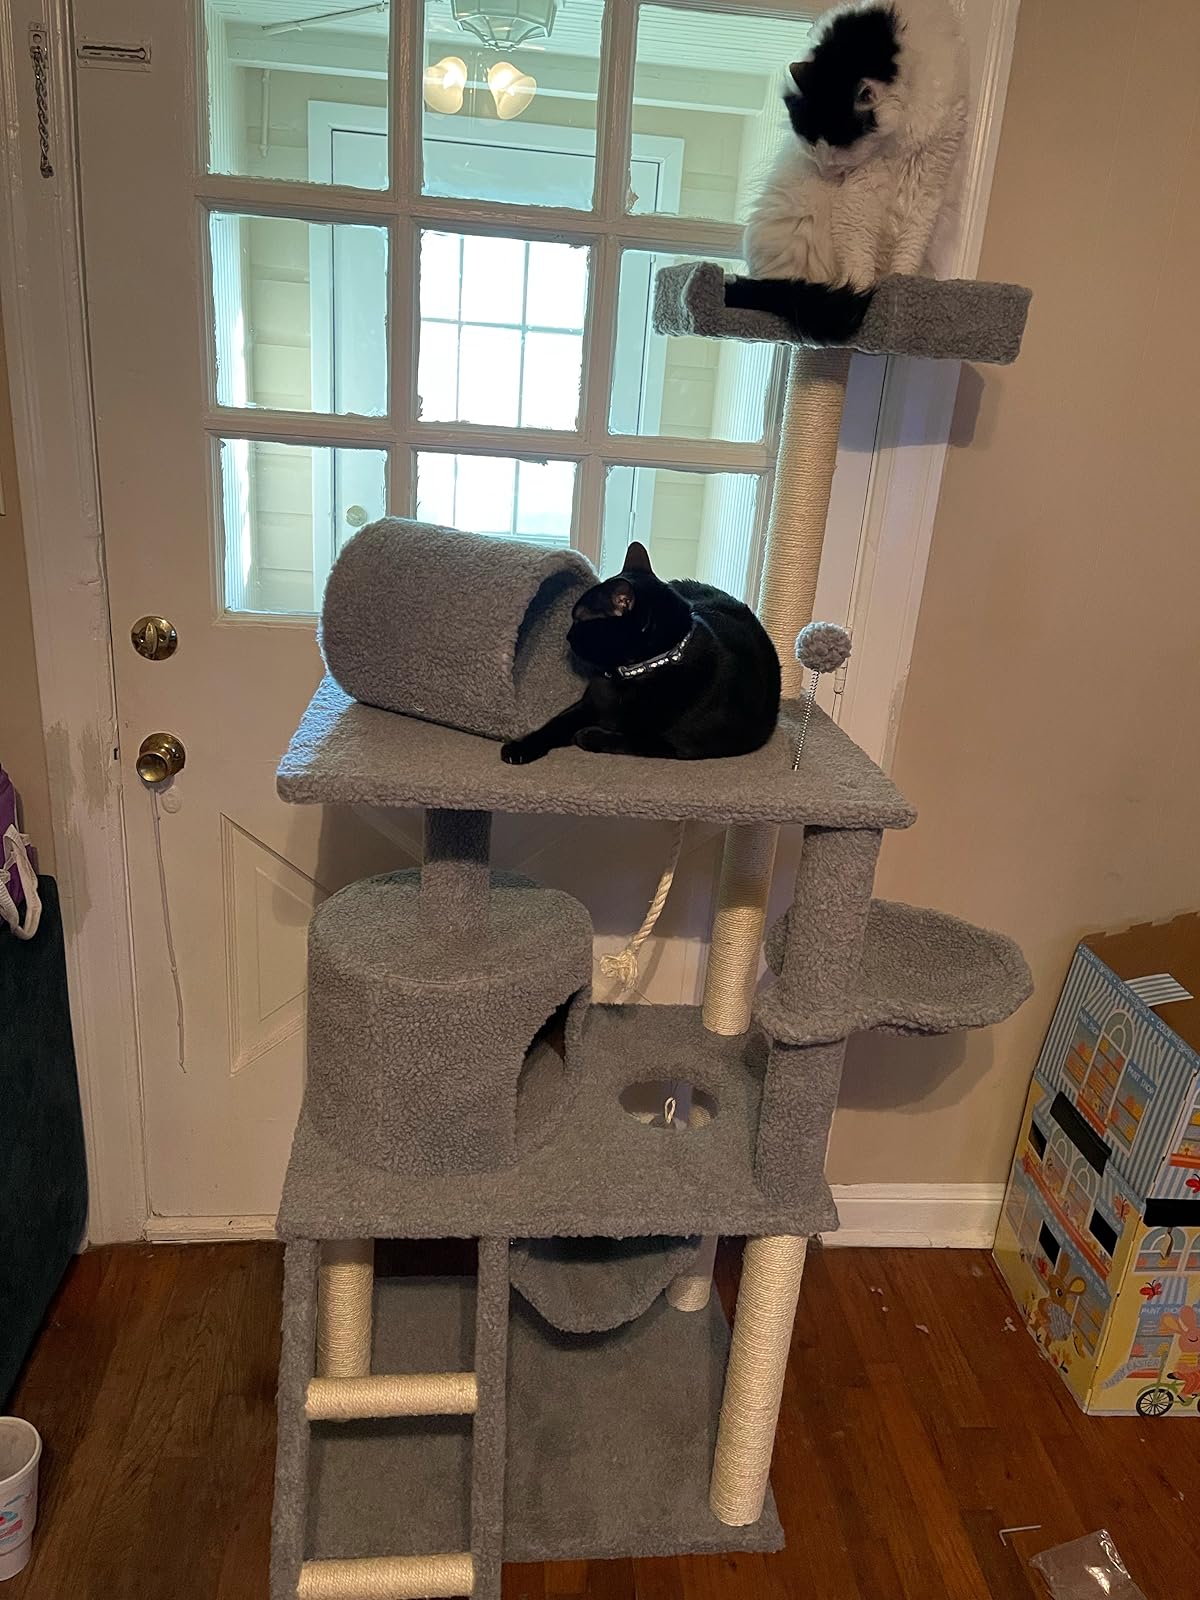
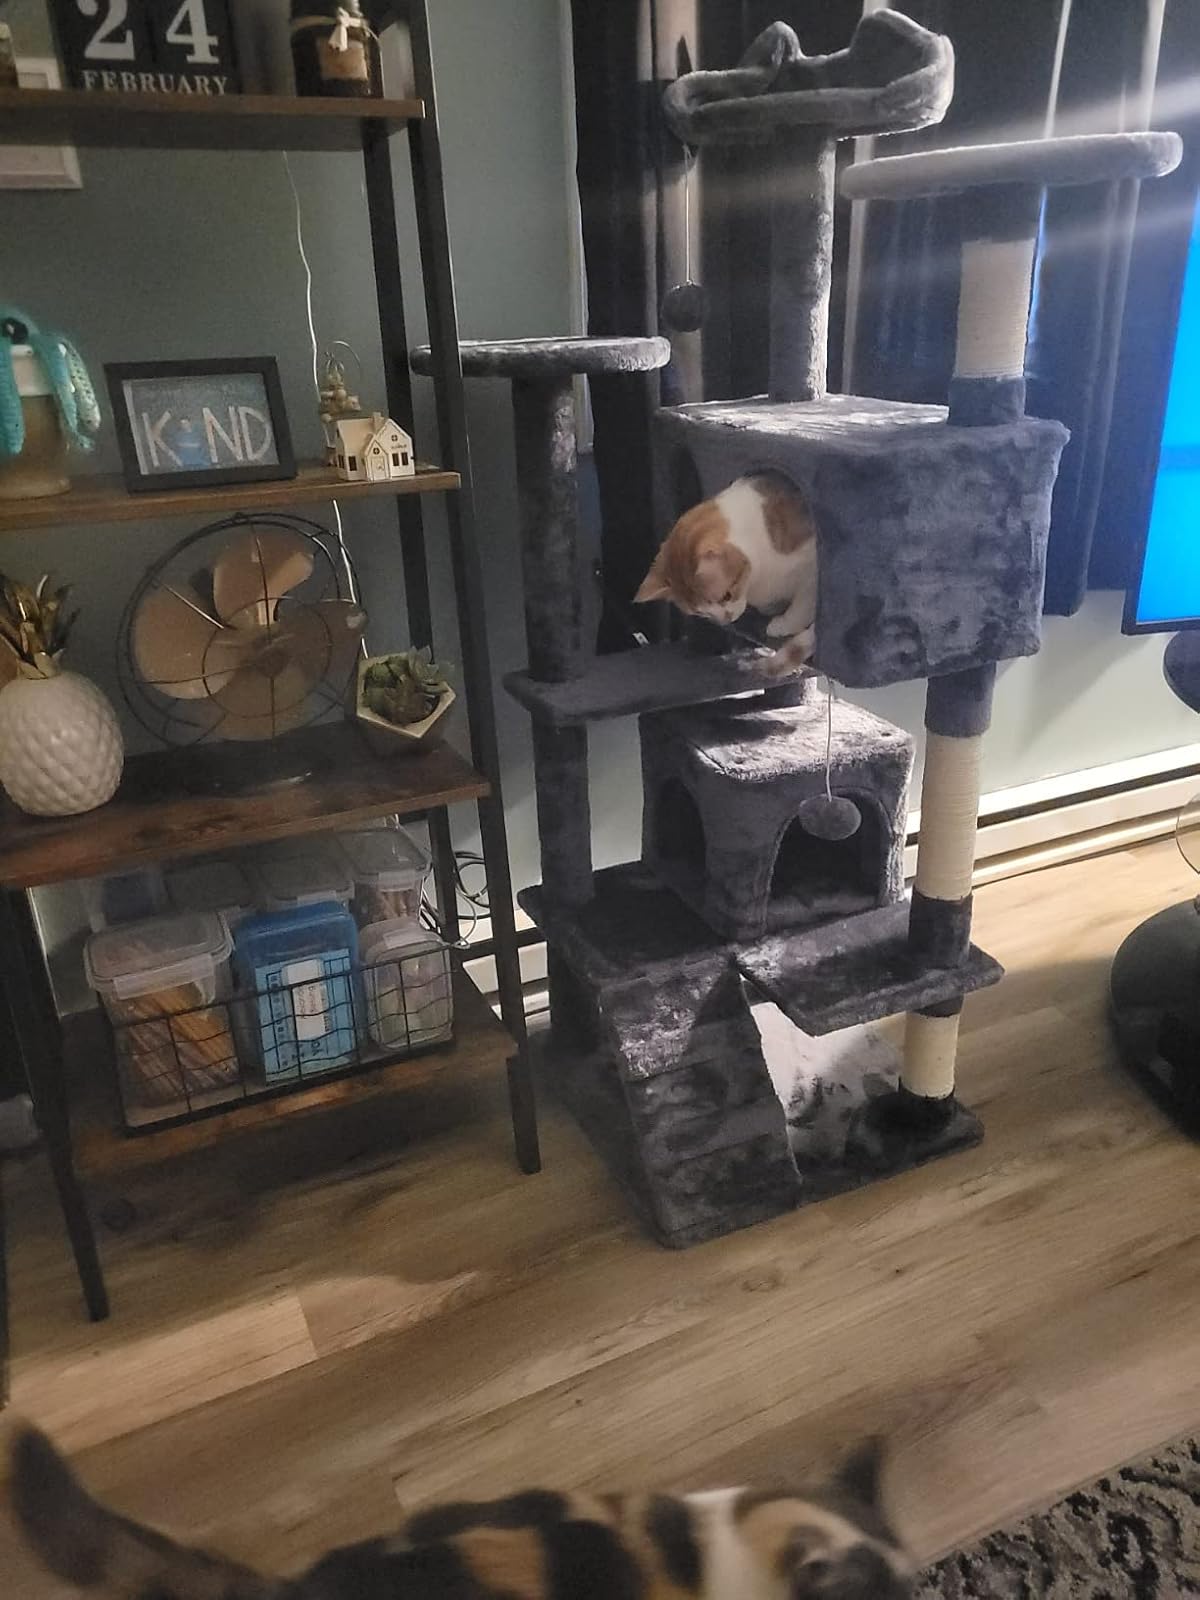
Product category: items_cat tree
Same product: no